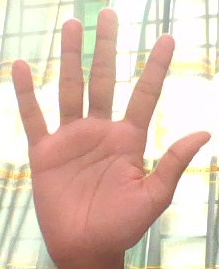
ASL sign: 5